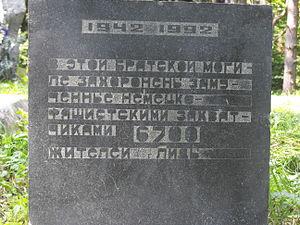
Le Ghetto de Lida — est le quartier où ont été forcés de se rassembler les Juifs de Lida et des villages environnants,